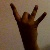
The image shows a hand gesture representing the number 8 in Indian Sign Language.